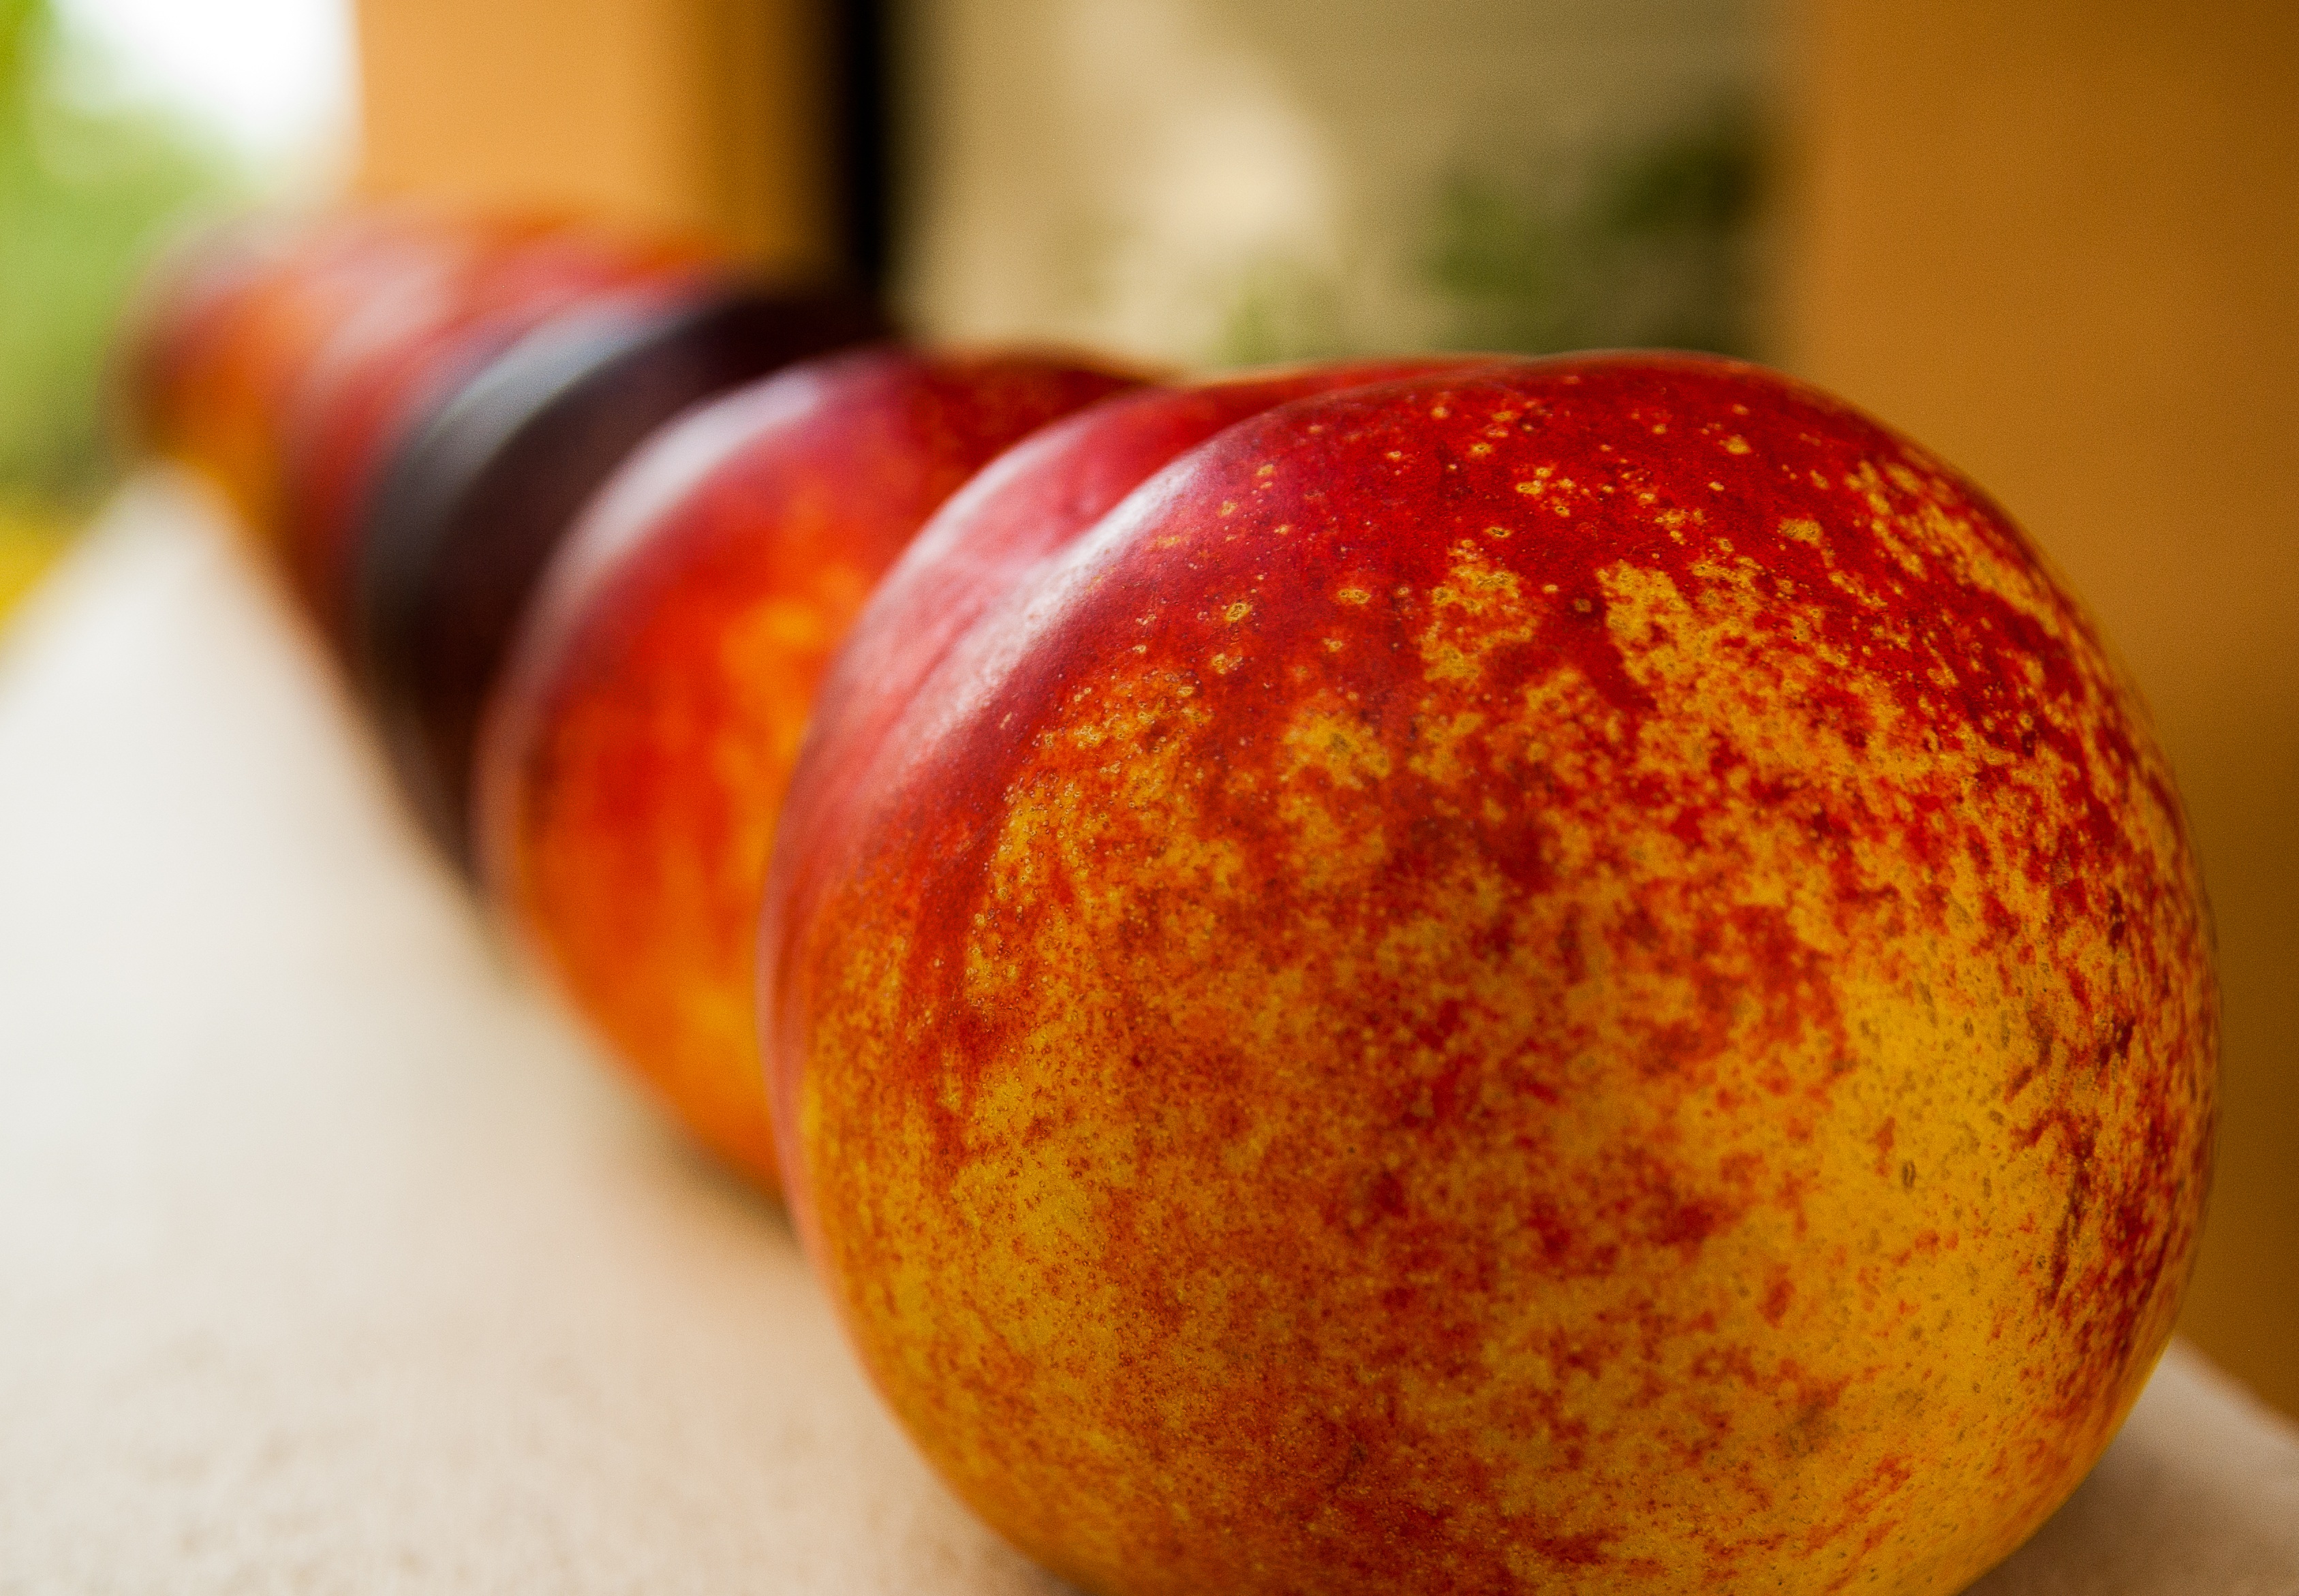
apple, plant, fruit, food, red, harvest, produce, fishing, garden, flowering plant, rose family, peach apricot, land plant